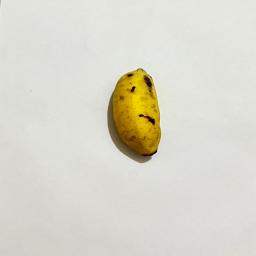
Ripeness: Ripe